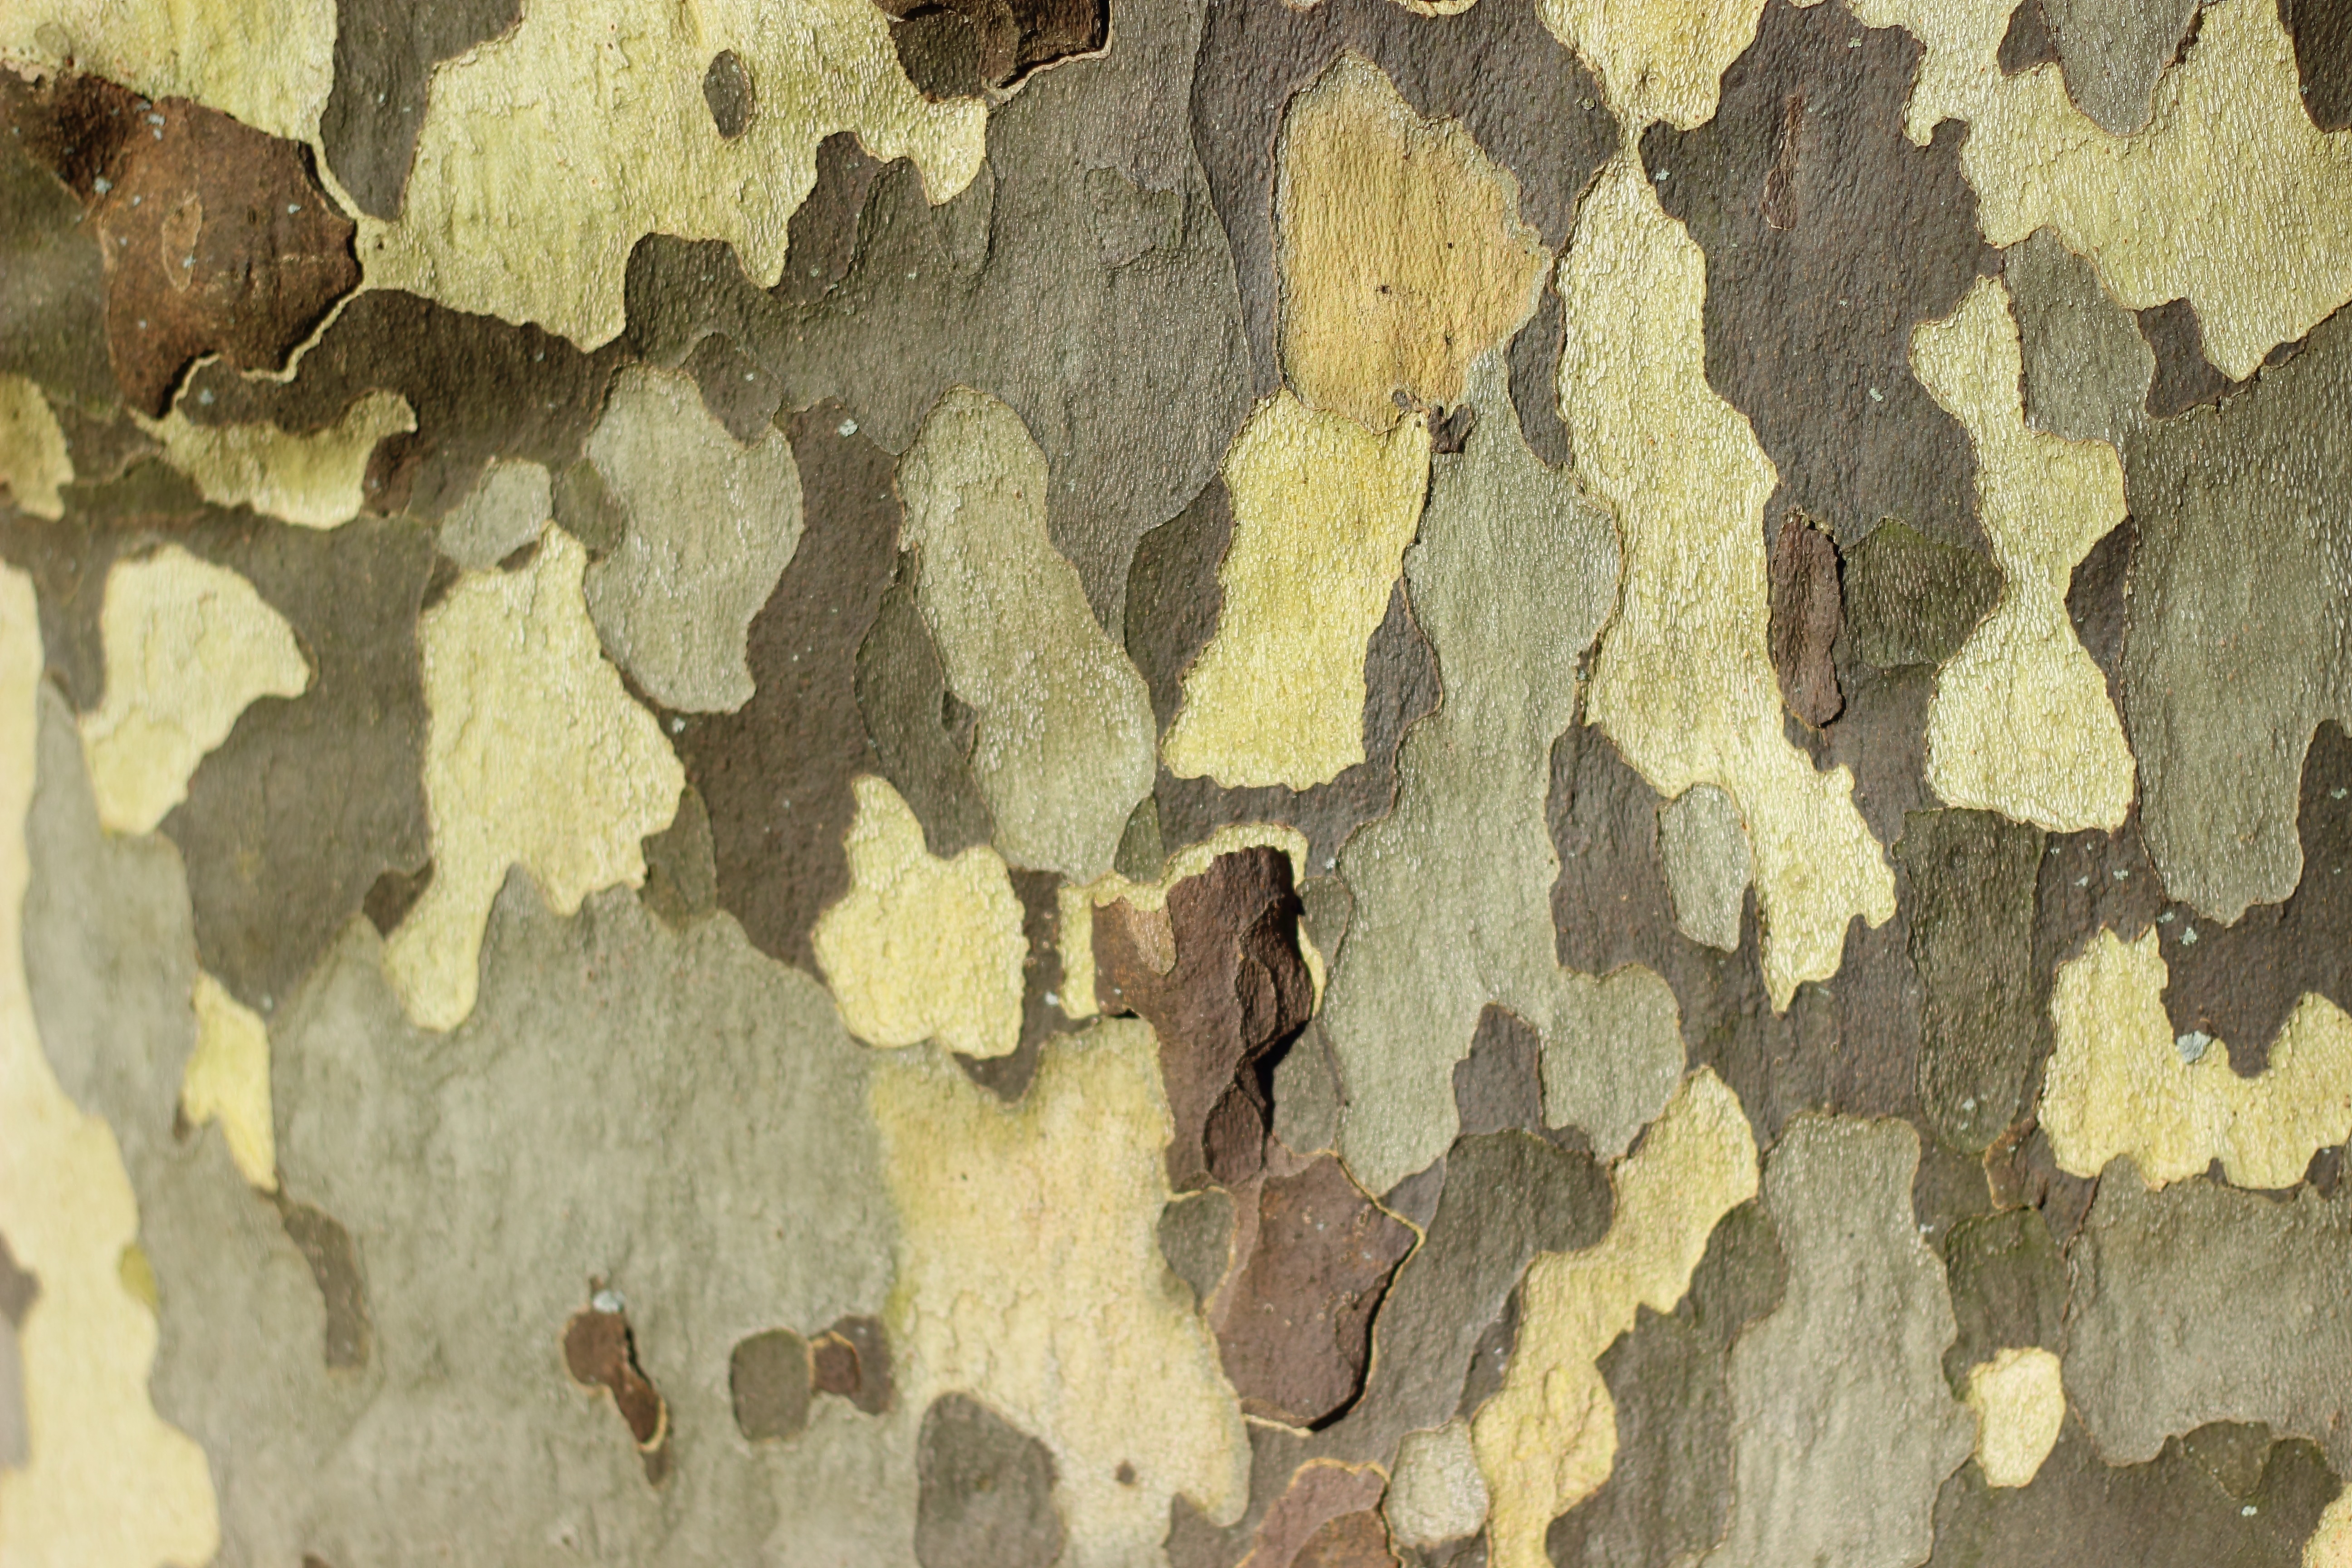
tree, structure, wood, texture, leaf, floor, trunk, wall, bark, plane, pattern, soil, colorful, close, material, background, design, wallpaper, tree bark, flooring